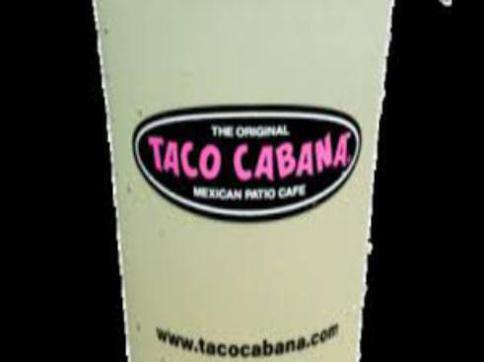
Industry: Food